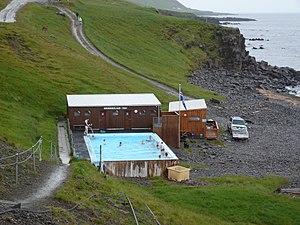
Krossnes est un hameau situé sur le promontoire du même nom au-dessus du fjord de Norðurfjörður, dans la commune d'Árneshreppur, dans le comté de Strandasýsla dans la région des Vestfirðir en Islande.